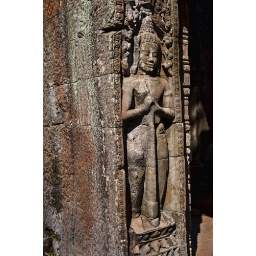
The colors on the stone walls are just magnificent &amp;amp; unique , making every Bas-Relief unique in it's own way.